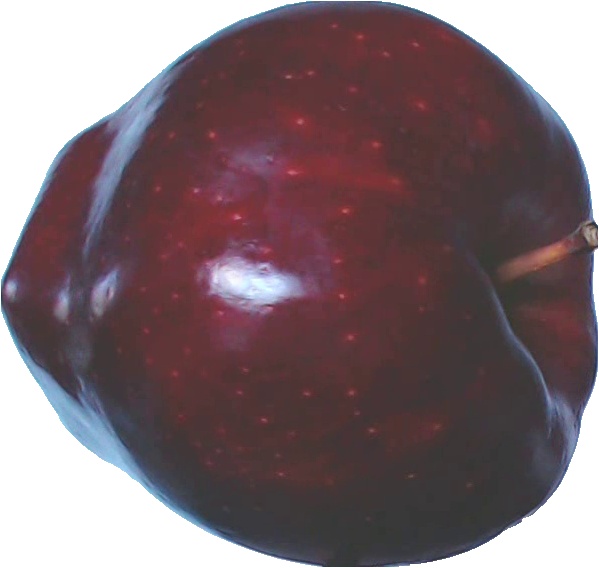
Label: apple_red_delicios_1